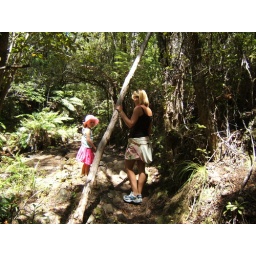
Bush walking in native forest in the coromandle